Jesmond

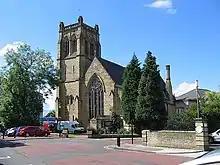
Jesmond Parish Church, Newcastle upon Tyne

For its first series, the MTV UK reality series "Geordie Shore" was filmed in Jesmond.